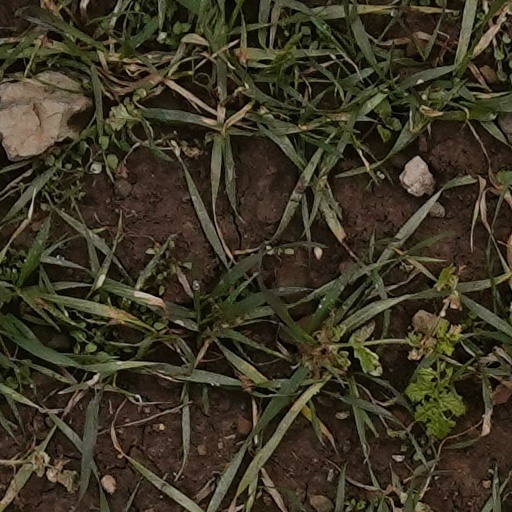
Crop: wheat